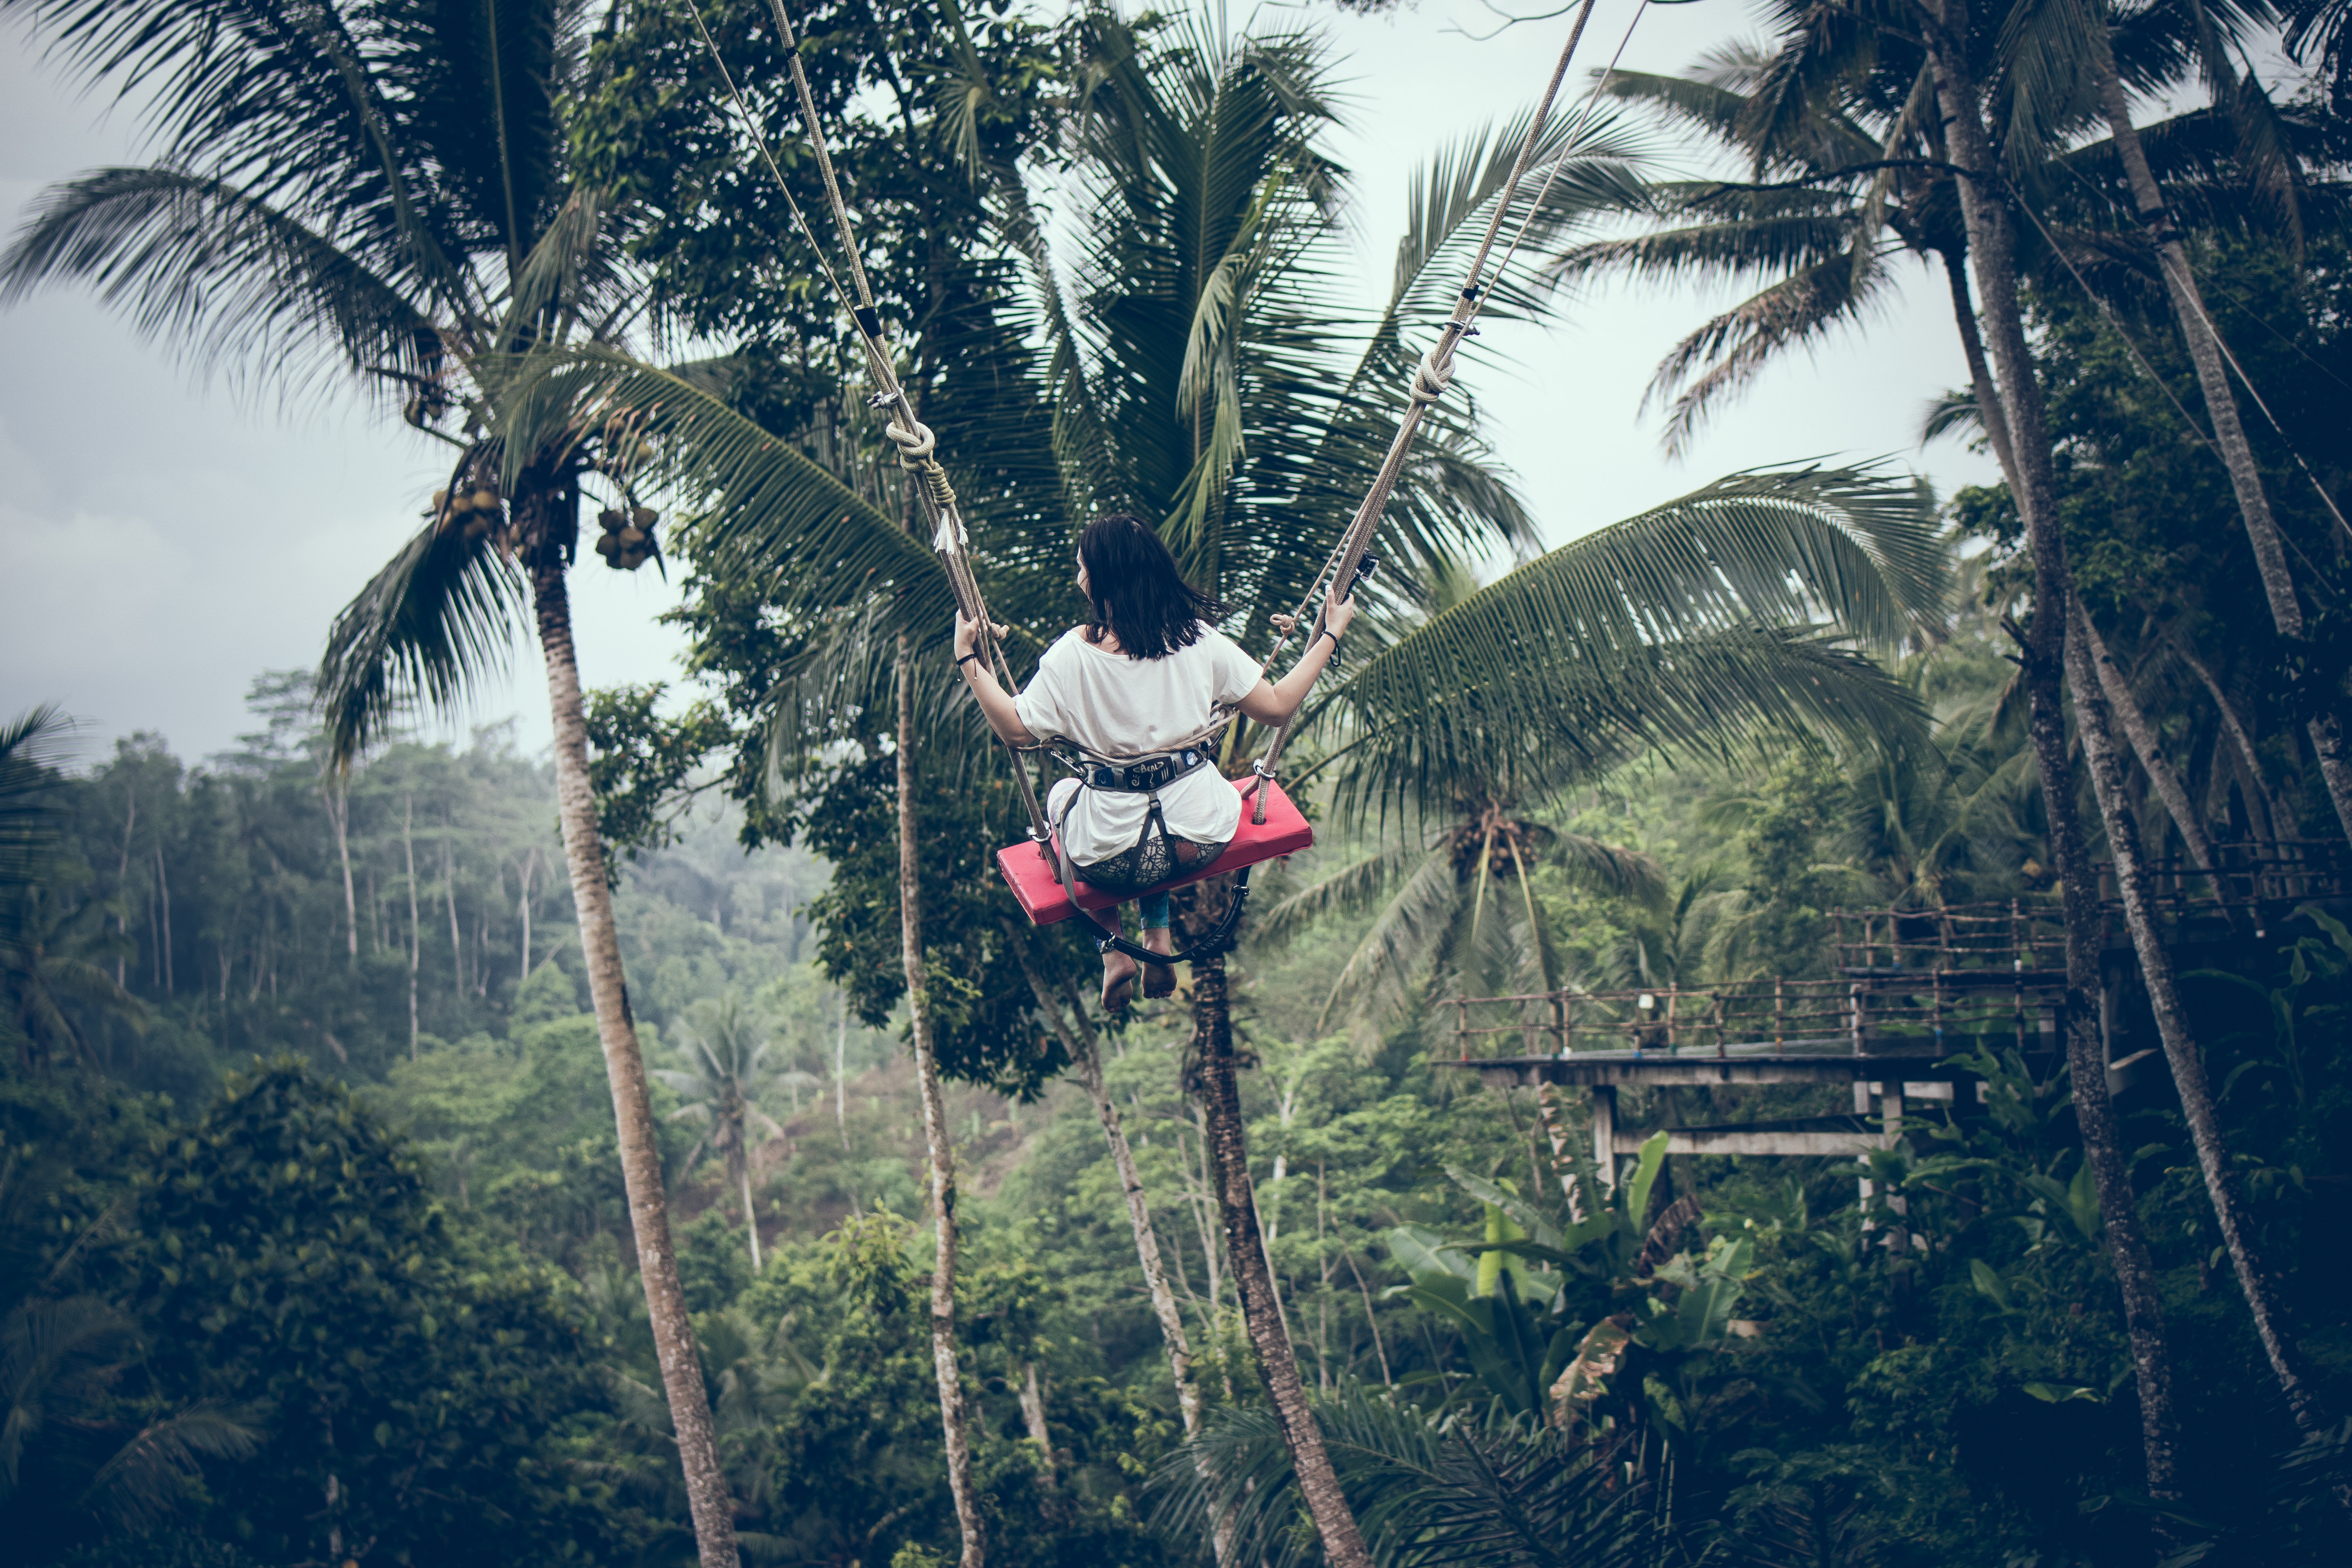
tree, vegetation, natural environment, jungle, palm tree, rainforest, arecales, forest, plant, woody plant, hill station, fun, terrestrial plant, elaeis, Adventure game, adventure, mountain, vacation, extreme sport, world